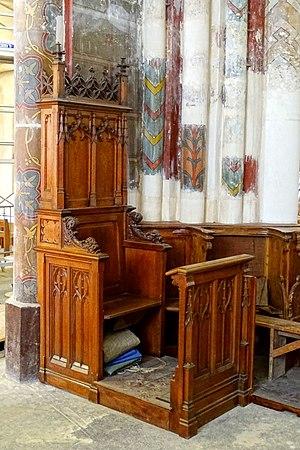
Chœur, 1ère travée, fauteuil de chantre côté nord, commandé probablement à la maison Moisseron et André d'Angers en 1881, avec son homologue du côté sud et les stalles néo-gothiques.
L’église Saint-Maclou est une église catholique paroissiale située à Conflans-Sainte-Honorine, en France. Ses parties les plus anciennes remontent au deuxième et troisième quart du XIIᵉ siècle. Une autre thèse avance une origine de la fin du Xème siècle, ce que corroborerait son vocable "Saint-Maclou" donné par l'évêque de Paris, suzerain du lieu. Ce sont la nef basilicale, la base du clocher central et certains éléments de la première travée du chœur. Ces parties sont de style roman tardif, comme le montrent les chapiteaux sculptés autour de la base du clocher notamment, ainsi que la voûte d'ogives archaïque de cette même travée. Cependant, les piles cantonnées de multiples colonnettes, la modénature évoluée, le recours aux voûtes d'ogives pour les parties orientales, et l'emploi systématique de l'arc brisé, annoncent déjà l'architecture gothique.